Emin Kadi

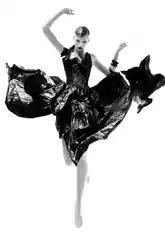
Madeleine Blomberg

Kadi founded Clear Magazine in 2001 as an international magazine focusing on fashion, design, art and luxury. Since inception the magazine has published 34 printed issues and two purely digital issues for iPad. Adobe Systems Inc. has used these interactive digital issues as an ultimate sample. In 2011, Adobe used the first digital issue for the launch of their CreativeSuite version 5.5 campaign.